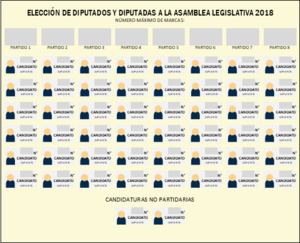
Les élections législatives salvadoriennes de 2018 se déroulent le 4 mars 2018 afin de renouveler les 84 membres de l'Assemblée législative du Salvador. Des élections municipales ont lieu le même jour dans 262 municipalités, ainsi que pour les vingt membres du parlement centraméricain.
L'Assemblée législative du Salvador est le parlement monocaméral du Salvador.
Les élections législatives salvadoriennes de 2021 se déroulent le 28 février 2021 afin de renouveler les 84 membres de l'Assemblée législative du Salvador. Des élections municipales ont lieu le même jour.